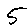
Label: 5